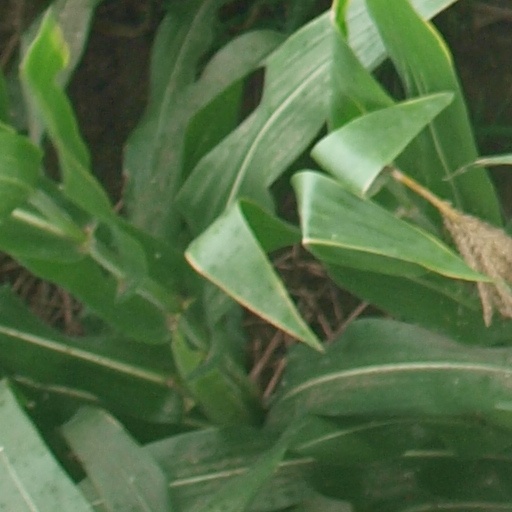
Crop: maize; corn